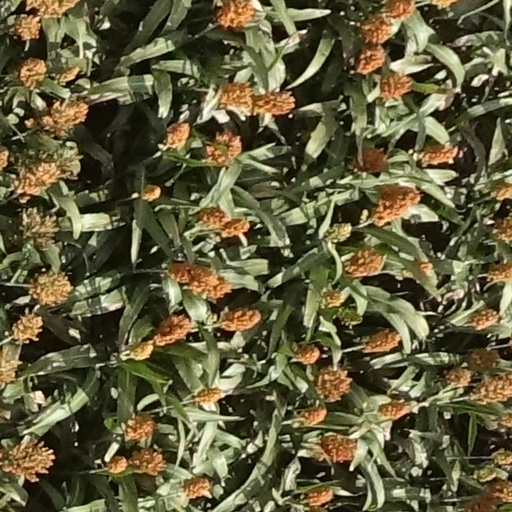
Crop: sorghum